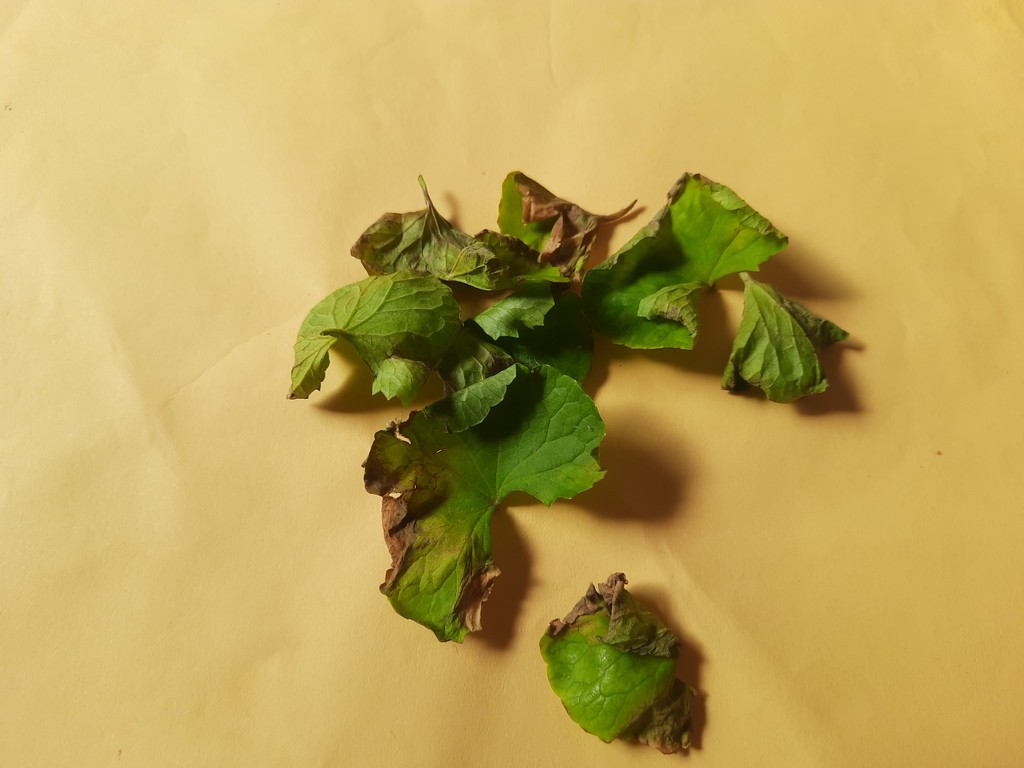
Label: Unhealthy